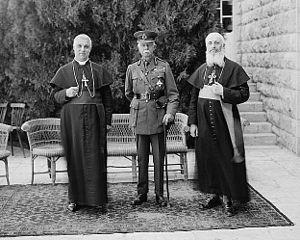
Alessio Ascalesi, est un cardinal italien du début du XXᵉ siècle, créé par le pape Benoît XV. Il était membre de la congrégation des missionnaires du Précieux-Sang.
L’ordre équestre du Saint-Sépulcre de Jérusalem est un ordre de chevalerie religieux, de droit pontifical, qui s'inspire des Croisades et est recréé en 1847 par volonté papale. C'est maintenant un ordre au statut d'association de fidèles catholiques reconnue par le Saint-Siège et non un ordre religieux de frères, et qui œuvre pour aider la communauté chrétienne installée en Terre sainte, aujourd'hui territoire d'Israël, de la Palestine, de Jordanie et de Chypre. Sa devise est Deus lo vult, qui se traduit en français par Dieu le veut.